The Bible (miniseries)

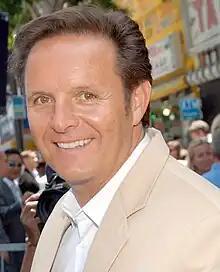
Mark Burnett in 2009

In May 2011, "The New York Times" reported that Downey, Burnett and their production team were selecting stories for the series, with production scheduled to begin in 2012 for a 2013 broadcast. The budget for the series was under $22 million. Researchers and theologians were asked to verify accuracy. Academic consultants included Craig A. Evans, Helen Bond, Paula Gooder, Mark Goodacre and Candida Moss. Shooting took place in Morocco and elsewhere.